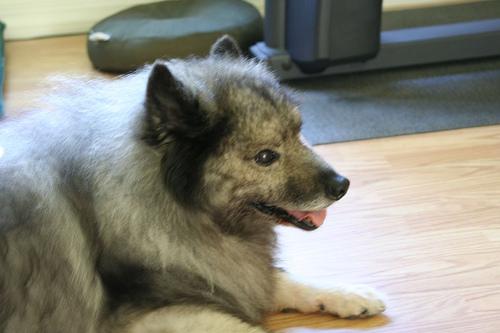
Breed: keeshond